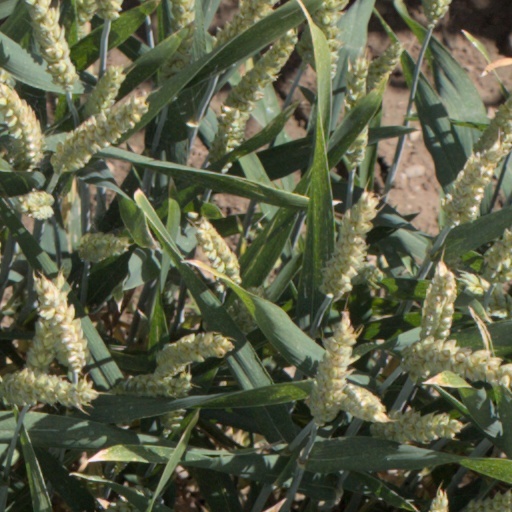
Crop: wheat